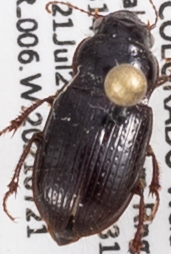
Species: Piosoma setosum
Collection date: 2021-07-21
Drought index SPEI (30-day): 1.93
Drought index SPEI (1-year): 0.288
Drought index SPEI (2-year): -0.46